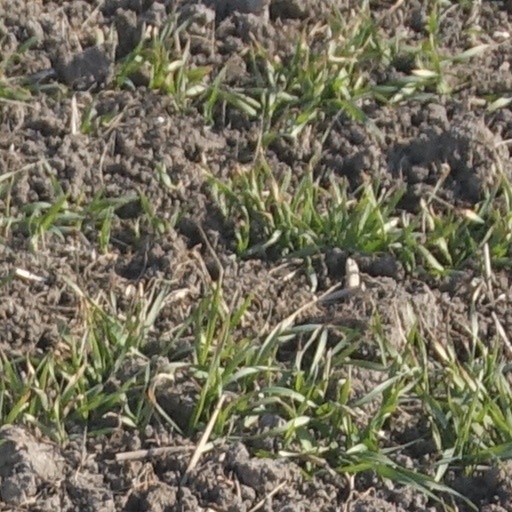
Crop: wheat